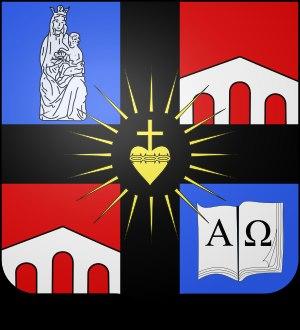
Achille Liénart, né le 7 février 1884 à Lille et mort le 15 février 1973, communément désigné sous le titre cardinal Liénart, a été évêque de Lille pendant quarante ans. Une telle longévité est assez rare dans l'histoire de l'Église. Son soutien au syndicalisme chrétien lui valut le qualificatif de cardinal rouge qui ne recouvre pas cependant la totalité de son action, qui s'étendait à tous les milieux.